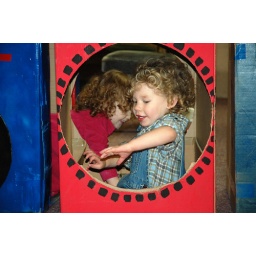
Fun in the train car with Elsa.